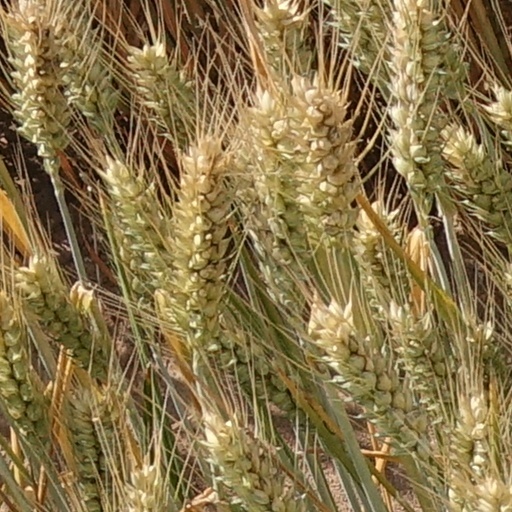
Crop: wheat